Ghoulardi

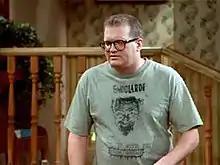
Drew Carey wearing a Ghoulardi T-shirt on "The Drew Carey Show"

Cleveland native Drew Carey has paid tribute to Ghoulardi in his television sitcom "The Drew Carey Show", where his character can often be seen wearing a Ghoulardi T-shirt. Season 2, Episode 17 of the show ("See Drew Run") was dedicated to the memory of Ernie Anderson, who died shortly before the episode first aired. In his endorsement of the biography, "Ghoulardi: Inside Cleveland TV’s Wildest Ride", Carey is quoted as saying, "Absolutely, big time, Ghoulardi was an influence on me."